Ekron

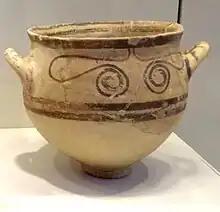
Philistine drinking bowl found in Tel Miqne

In the Strata VI–V Philistine 2 (Bichrome) pottery with red and black decoration on white slip is a major part of the ceramic assemblage. The material culture of Stratum IV is characterized by Philistine 3 (debased) pottery and the influence of a ceramic tradition of predominantly red-slipped and burnished ware.